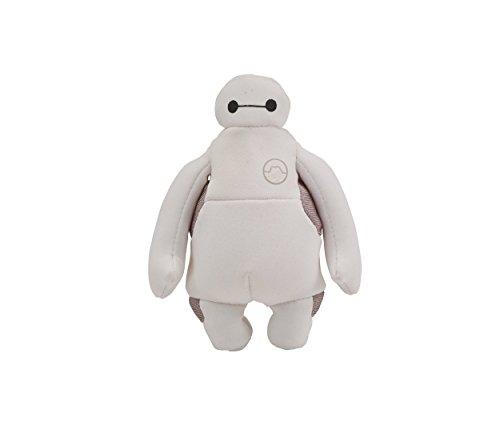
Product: Big Hero 6 The Series Squish-to-Fit Baymax with Accessories
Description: Disney's Big Hero 6: the series inspired styling.
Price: $19.99
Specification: ProductDimensions:2.5x8x8inches|ItemWeight:15.8ounces|ShippingWeight:1pounds(Viewshippingratesandpolicies)|ASIN:B07BZY4P5J|Itemmodelnumber:045557412869|Manufacturerrecommendedage:4-8years